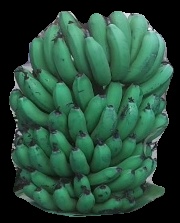
Variety: pachbale
Grade: grade2